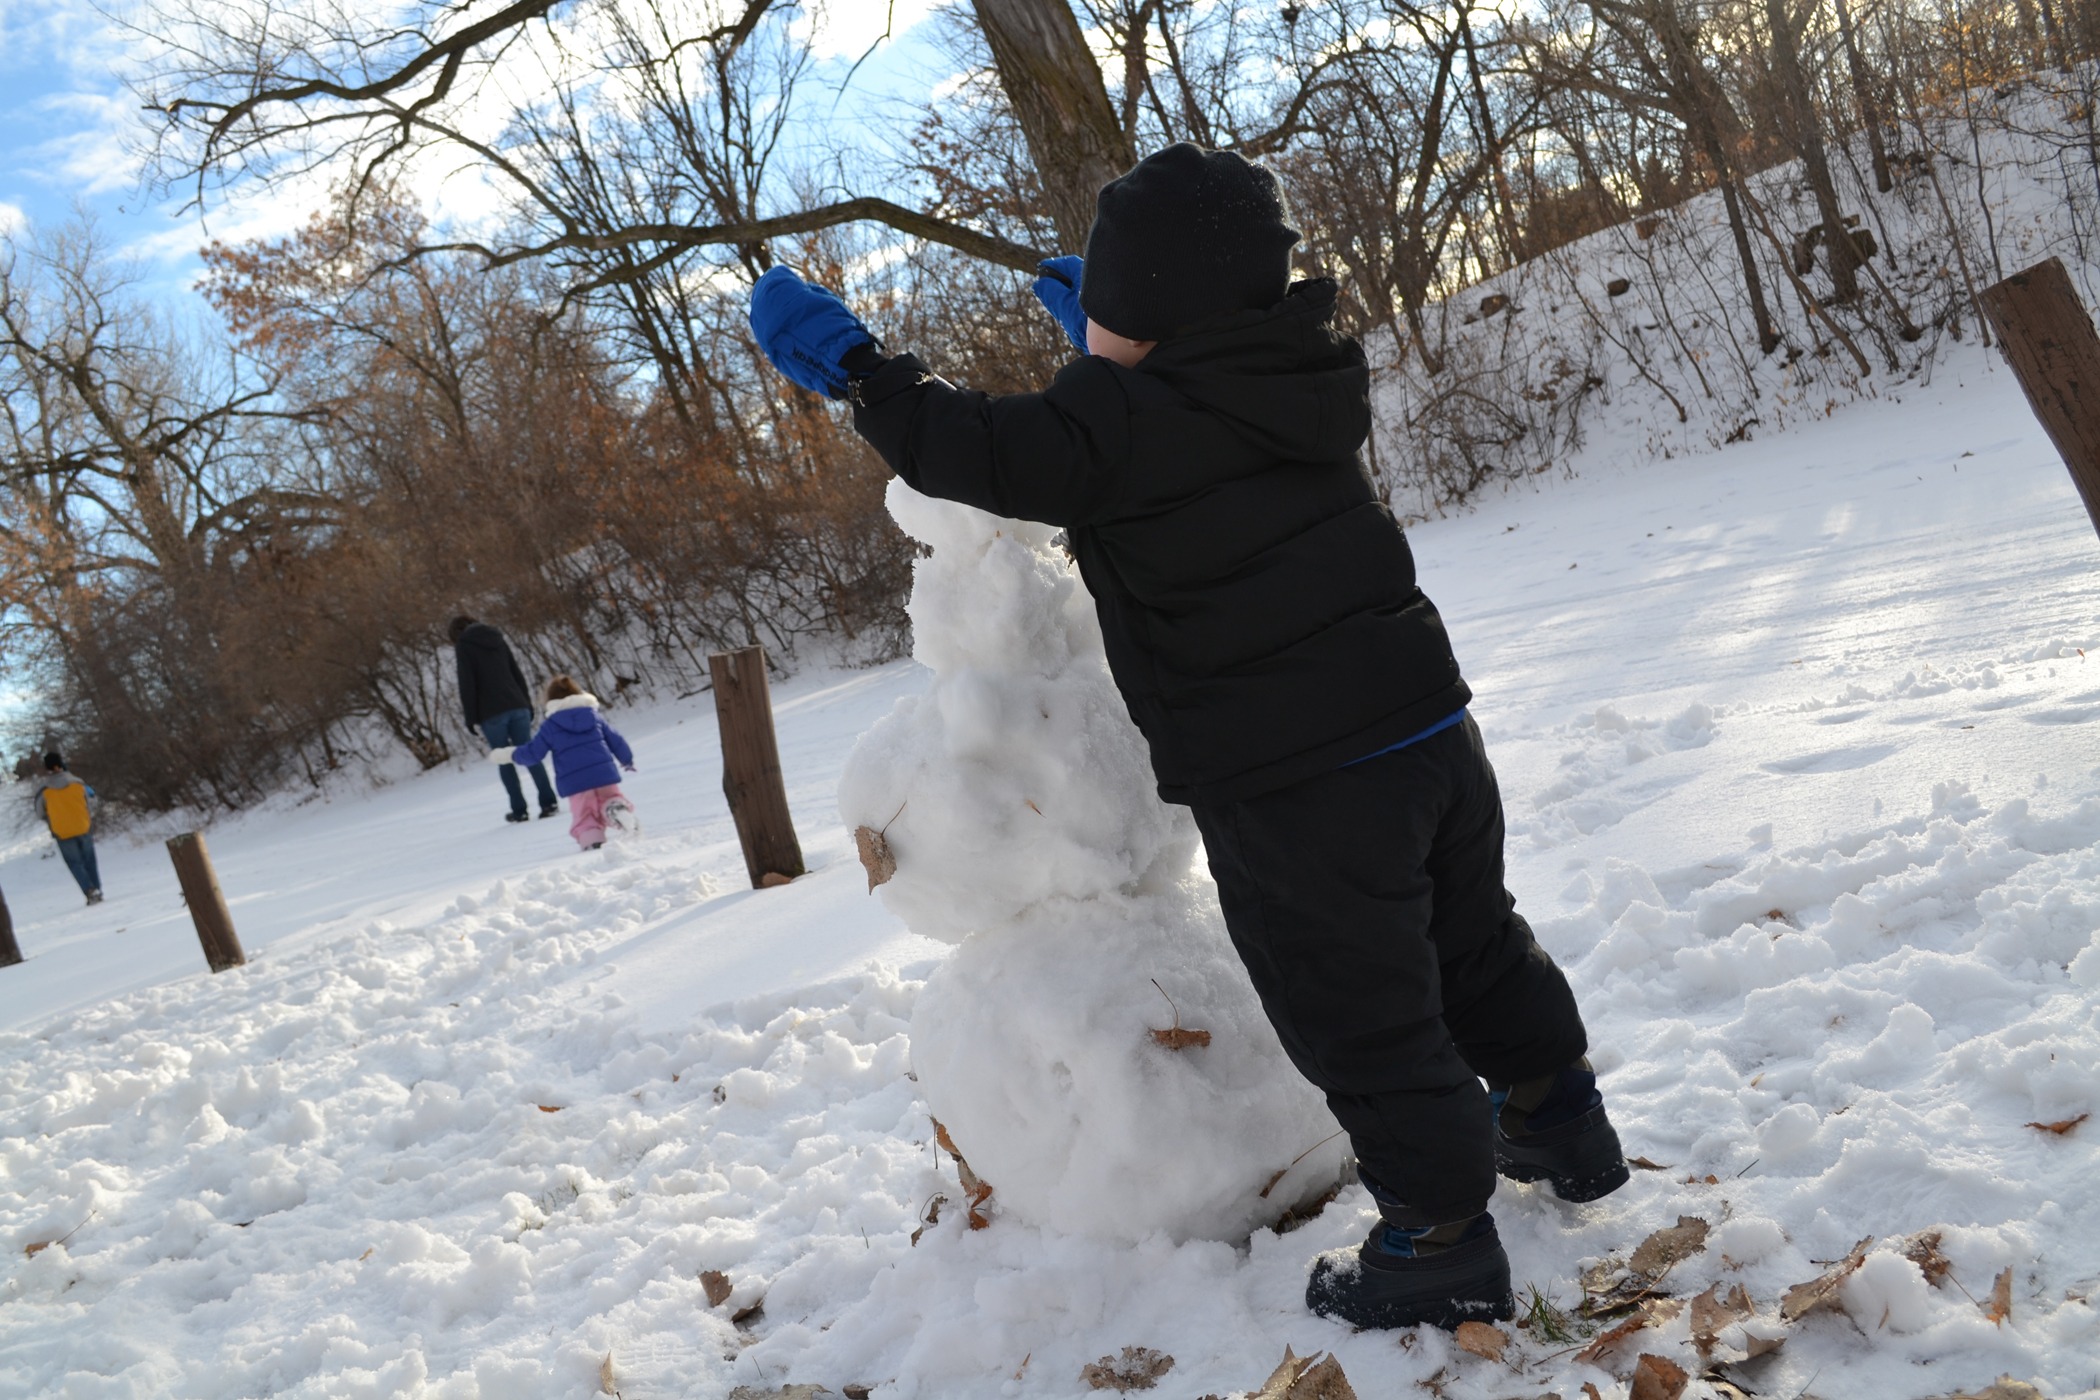
snow, winter, play, building, weather, snowshoe, playing, season, footwear, snowman, freezing